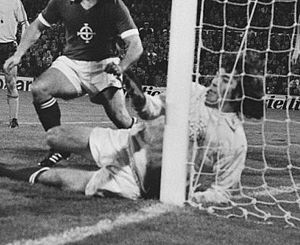
Pat Jennings
"Patrick Anthony ""Pat"" Jennings er en tidligere nordirsk fodboldspiller, der spillede som målmand hos de engelske klubber Watford F.C., Tottenham Hotspur og Arsenal F.C. Han var desuden i mere end to årtier en bærende kraft på det nordirske landshold. Han blev i 1976 kåret til PFA Player of the Year i engelsk fodbold.